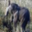
Label: elephant